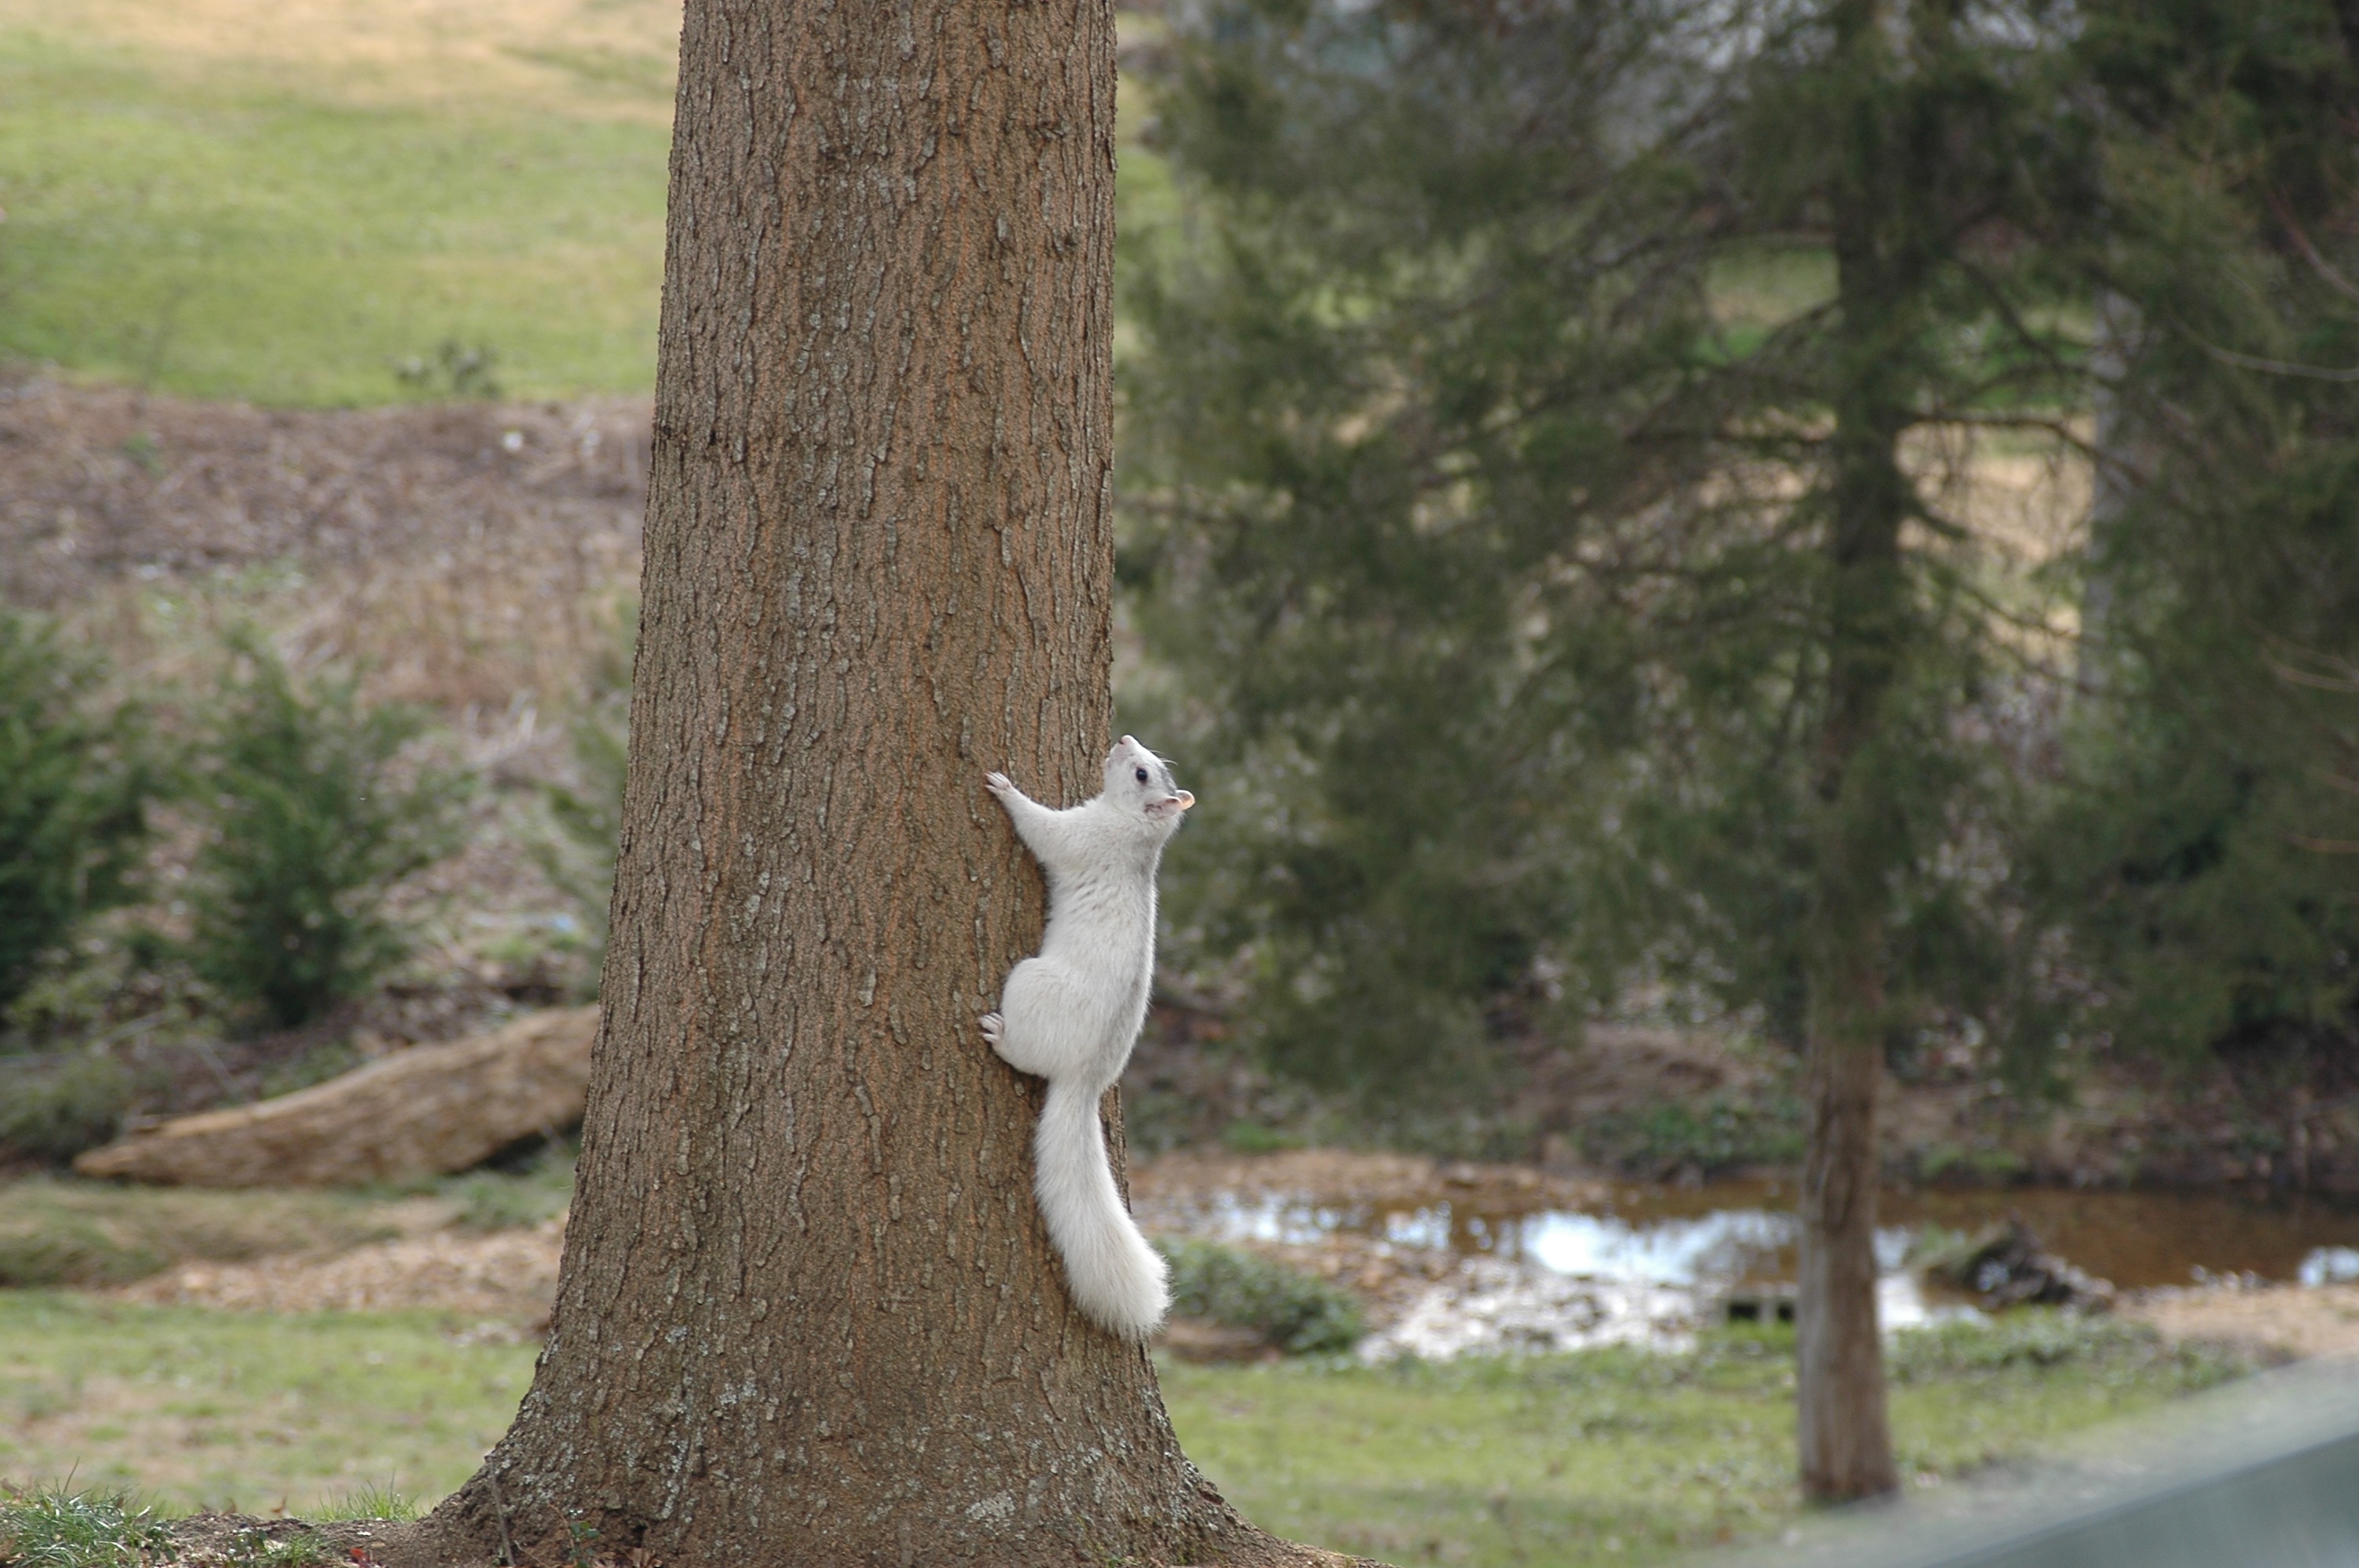
tree, white, monument, wildlife, statue, climbing, squirrel, garden, rodent, outdoors, sculpture, woody plant